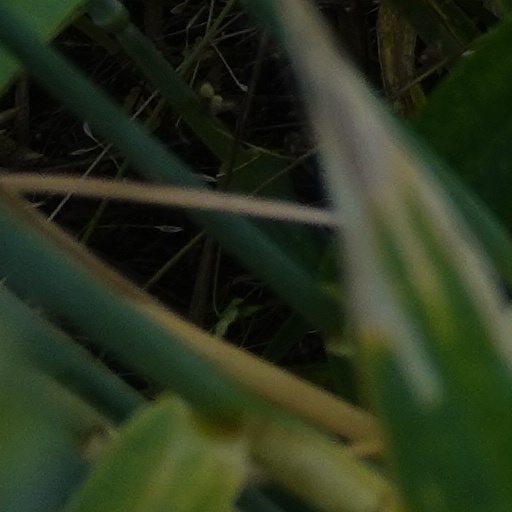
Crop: wheat